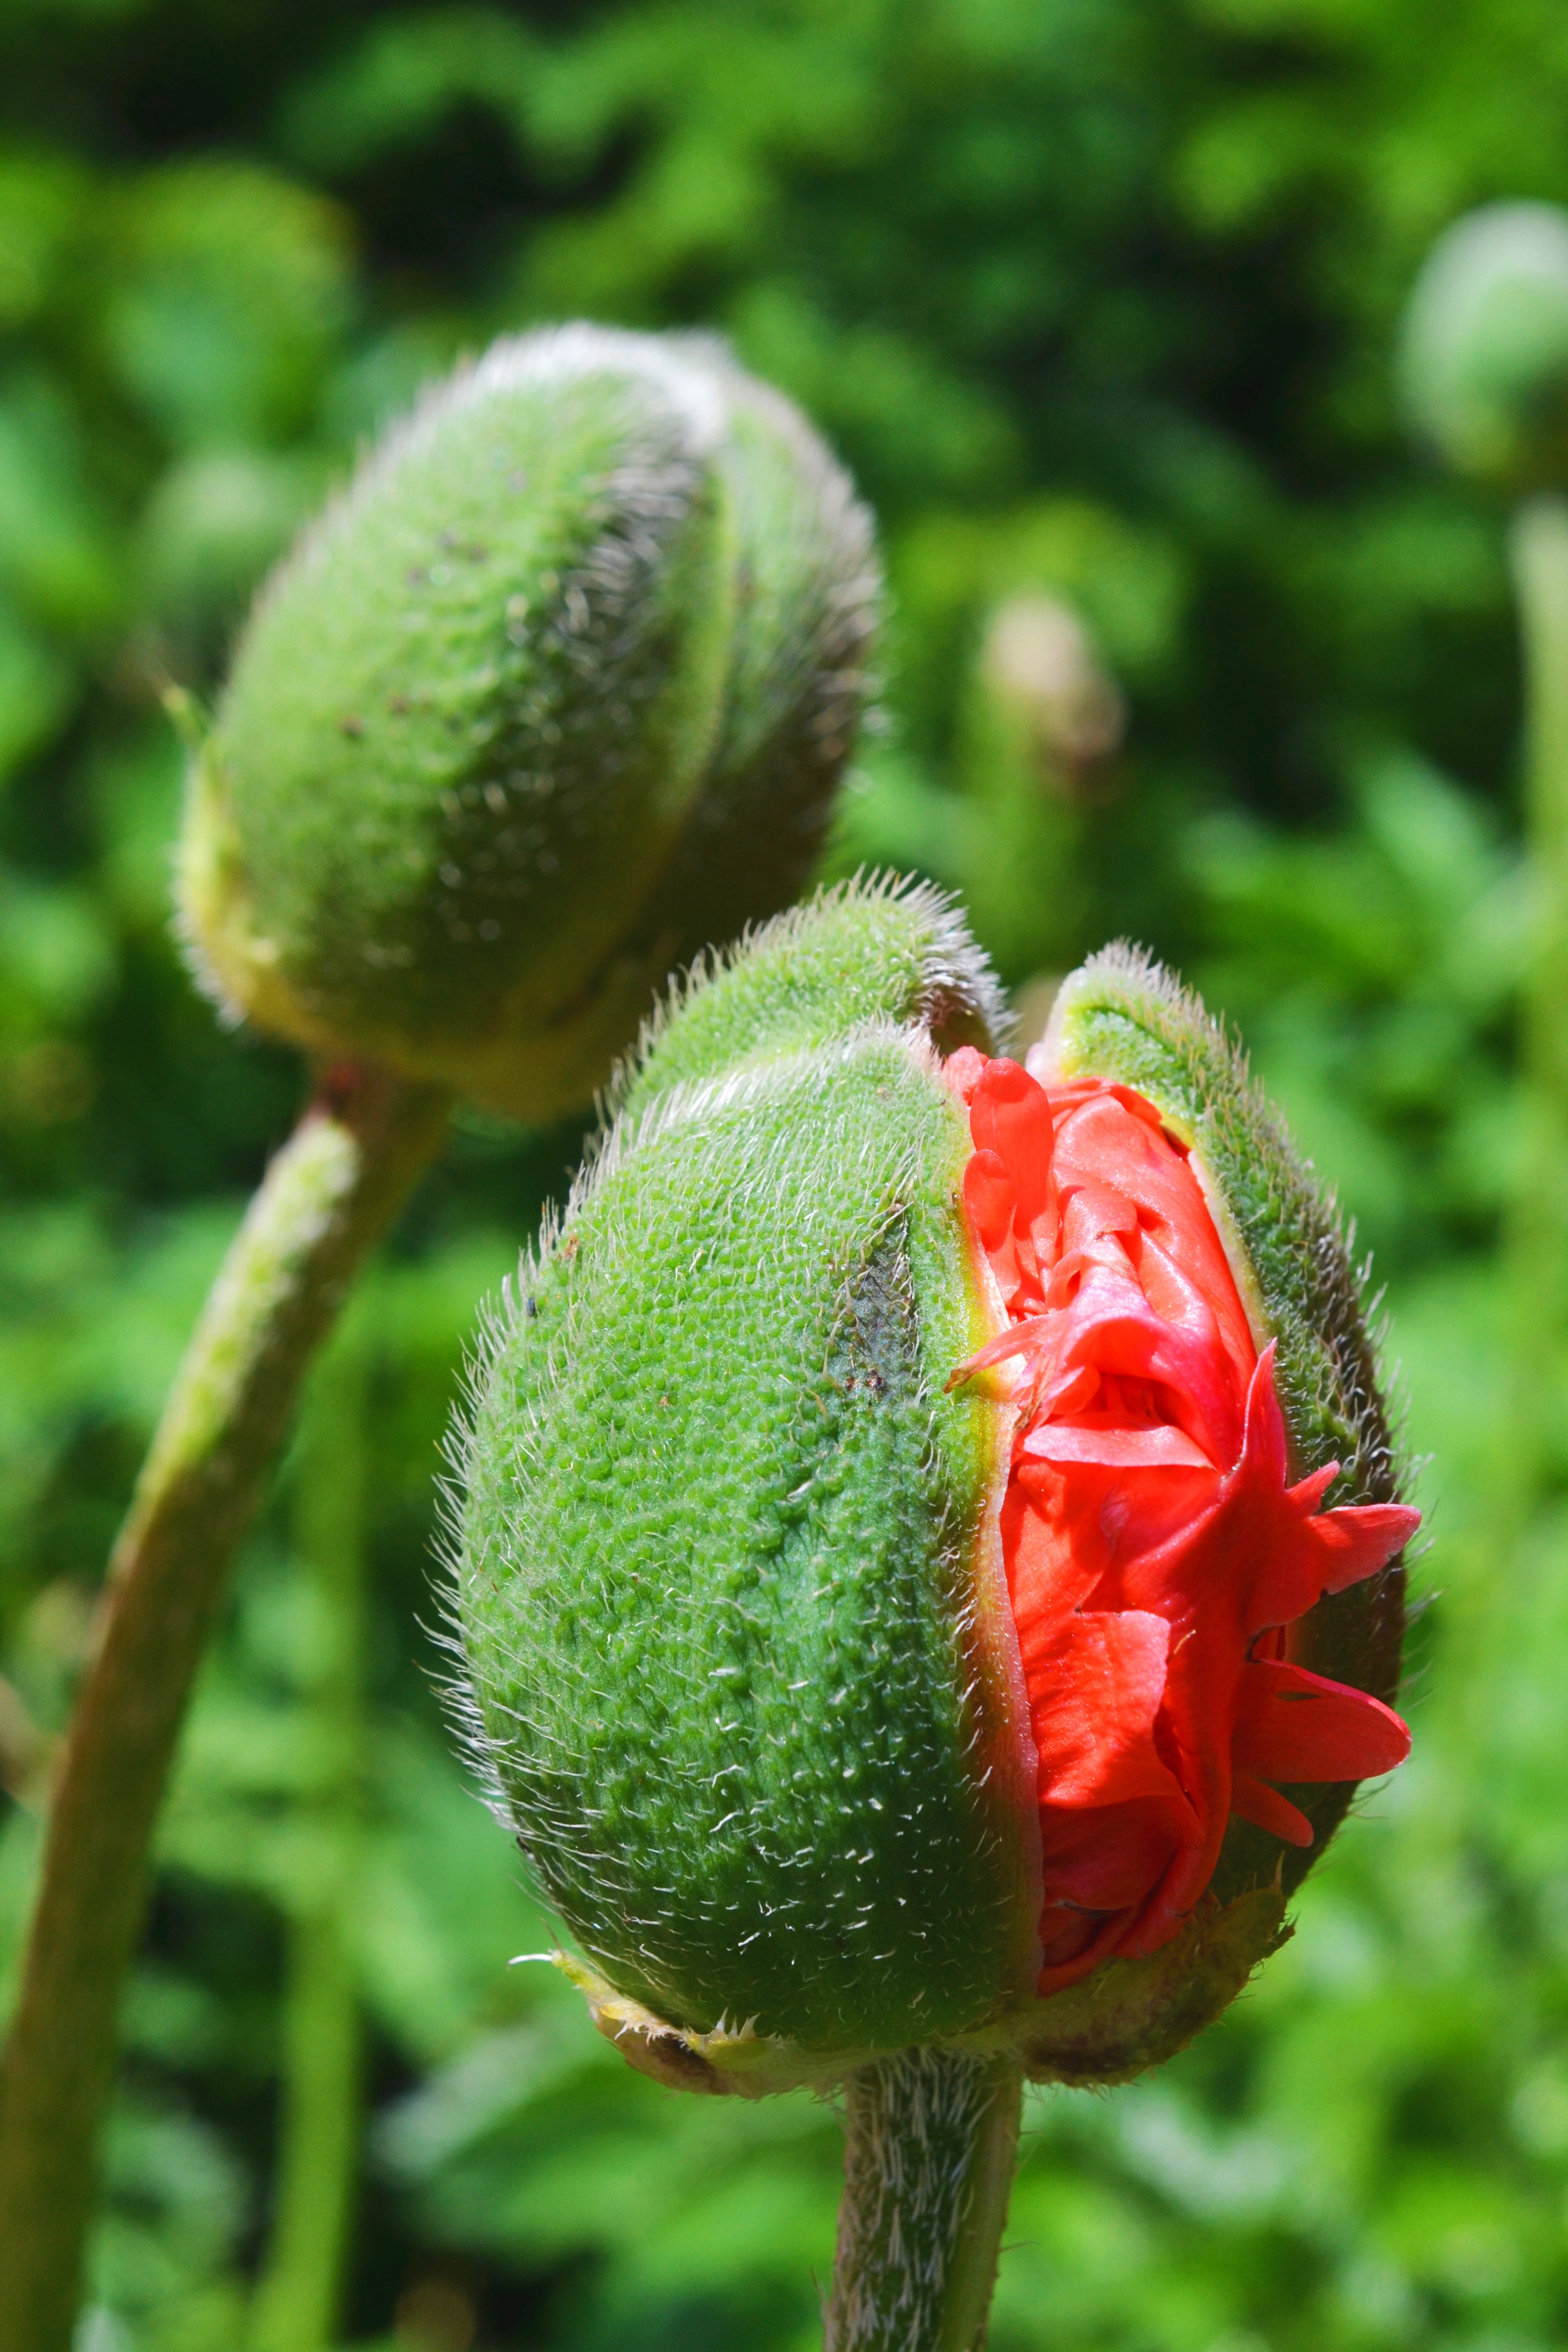
nature, blossom, plant, photography, flower, food, green, produce, botany, flora, wildflower, close up, poppy, bud, macro photography, flowering plant, mohngewaechs, poppy bud, breaking up bud, plant stem, land plant